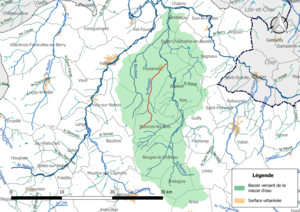
Carte de la masse d'eau «
Le Poulain est un cours d'eau français qui coule dans le département de l'Indre. C'est un affluent du Renon en rive droite et donc un sous-affluent de la Loire.